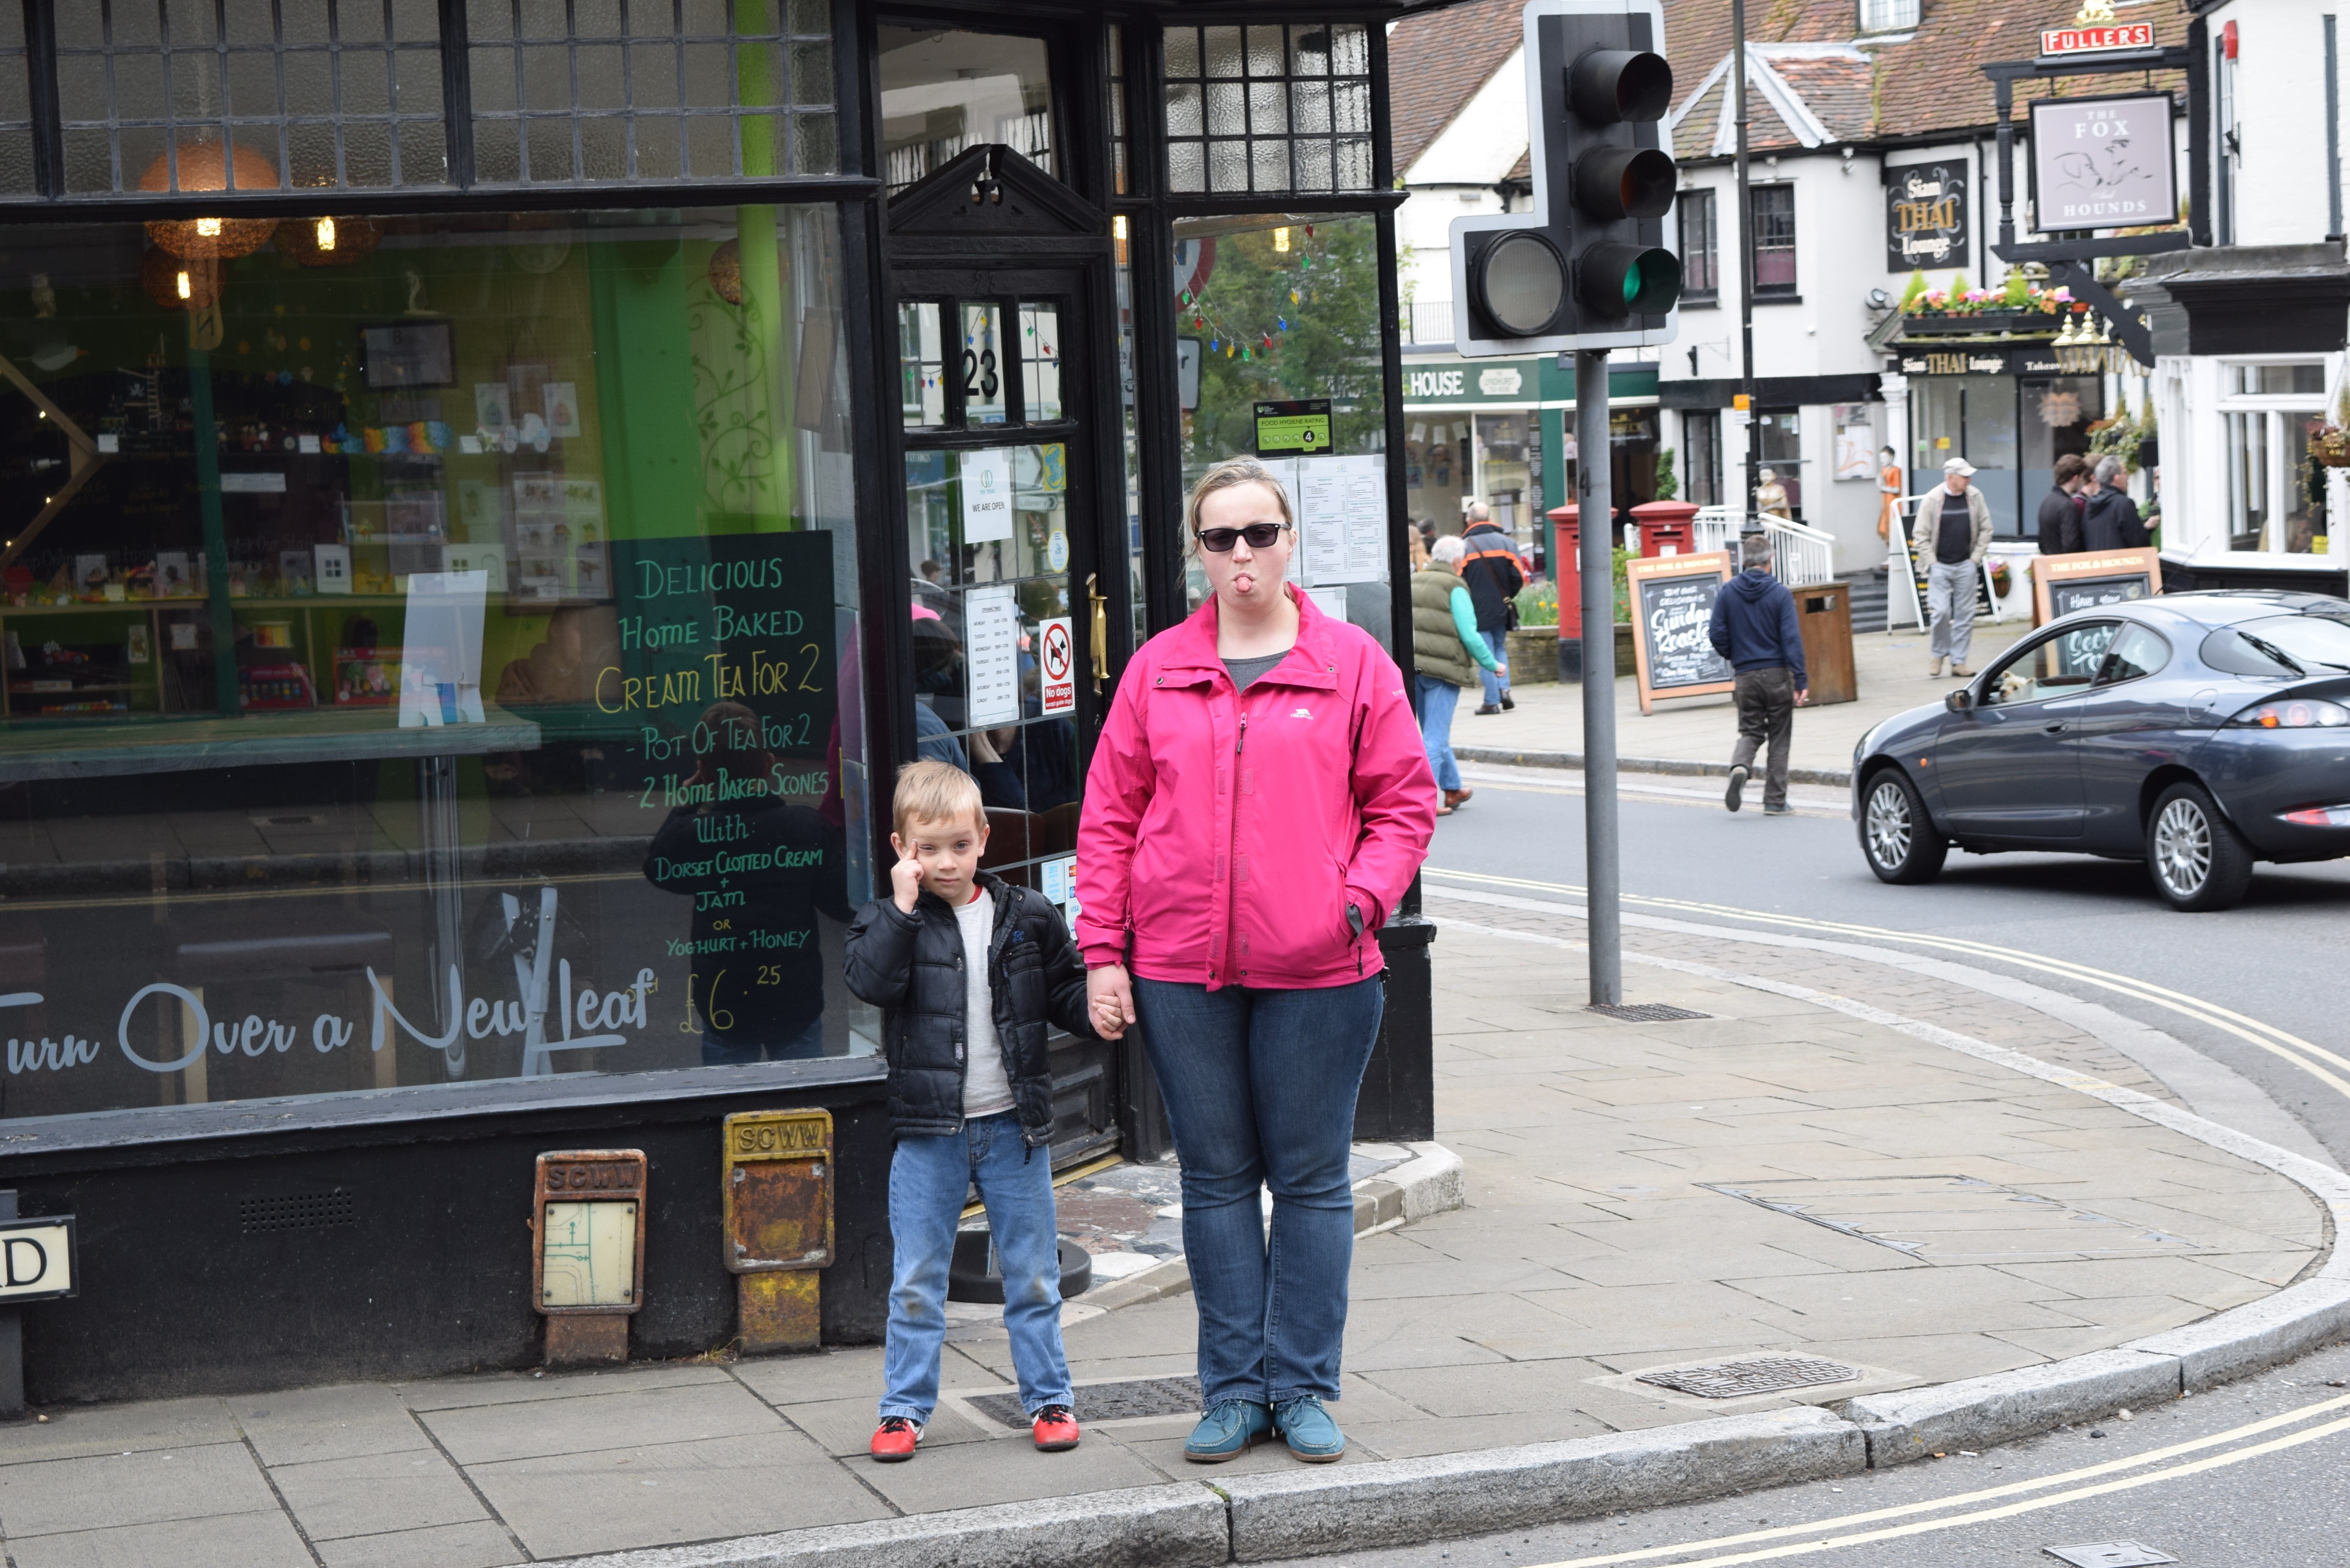
pedestrian, road, street, car, city, downtown, transport, vehicle, lane, public transport, infrastructure, neighbourhood, peoples, on the road, mother and son, urban area